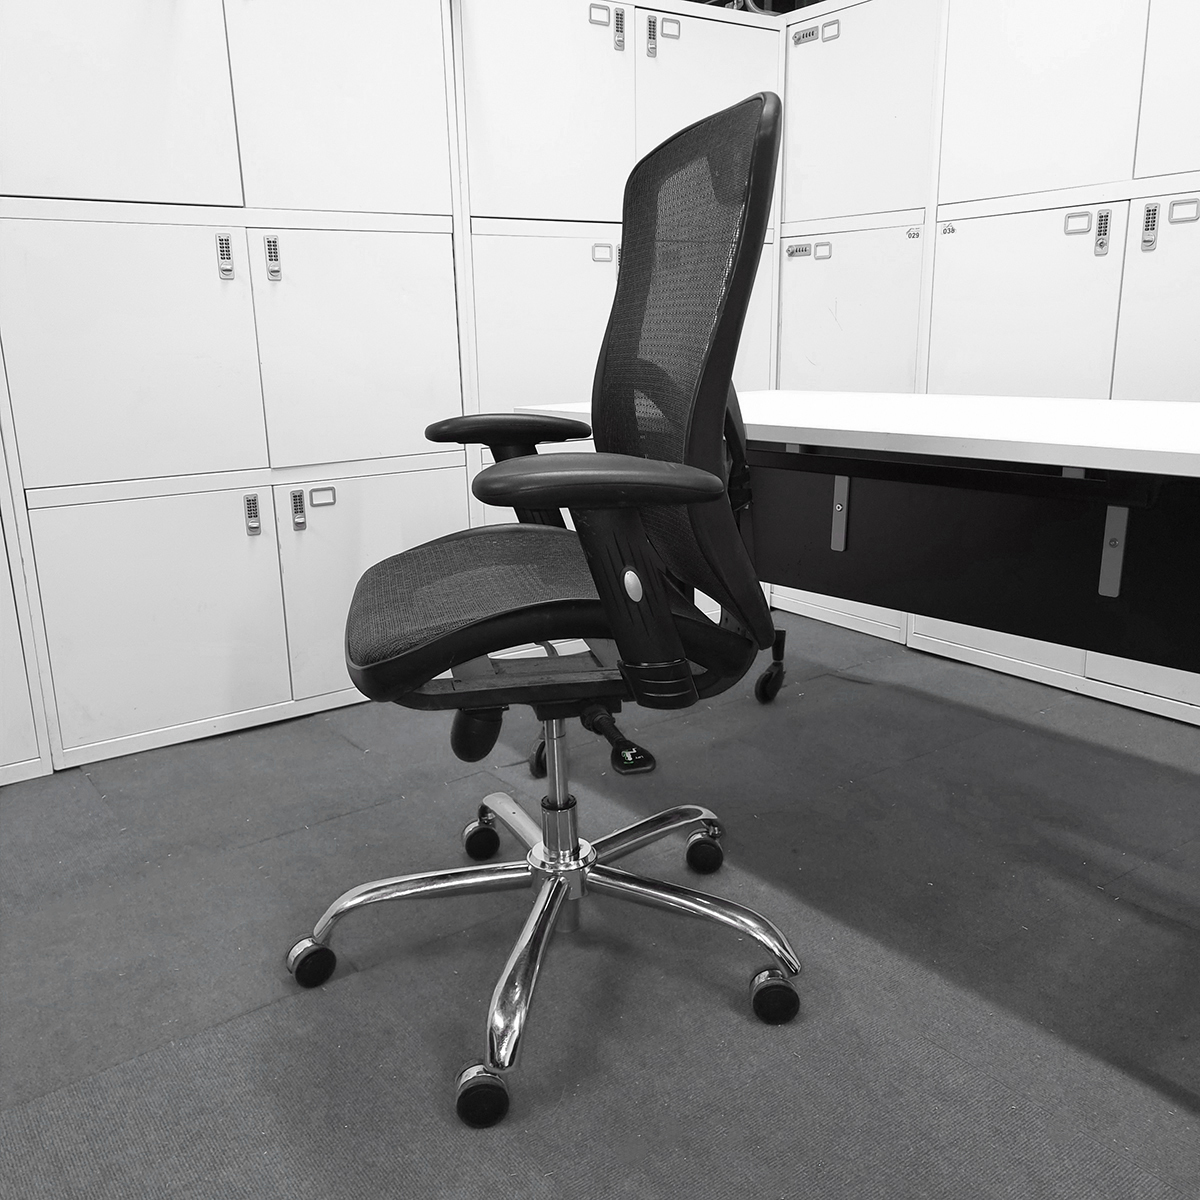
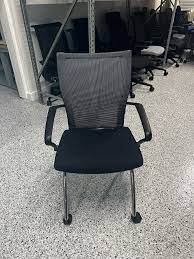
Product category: items_chair
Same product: no